John Bampfylde (1691–1750)

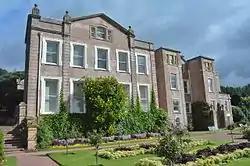
Hestercombe House

Bampfylde was the second son of Colonel Hugh Bampfield (died 1690), (eldest son and heir apparent of Sir Coplestone Bampfylde, 2nd Baronet (c. 1633–1692) of Poltimore and North Molton, Devon, whom he predeceased) by his wife Mary Clifford, daughter of James Clifford of Ware. His elder brother was Sir Coplestone Bampfylde, 3rd Baronet (c. 1689–1727) of Poltimore. The Bampfield family had been seated at Poltimore since about 1300.